Scorpion Swamp

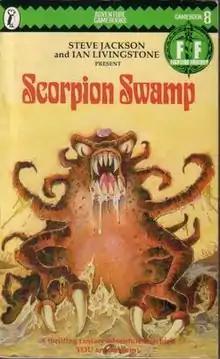
The original Puffin Books cover of "Scorpion Swamp"

Scorpion Swamp is a single-player adventuring gamebook written by Steve Jackson (the American game designer, as opposed to the series co-creator), illustrated by Duncan Smith, and originally published in 1984 by Puffin Books. It forms part of Steve Jackson and Ian Livingstone's "Fighting Fantasy" series. It is the 8th in the series in the original Puffin series. It was the first Fighting Fantasy book not written by the series' co-creators.